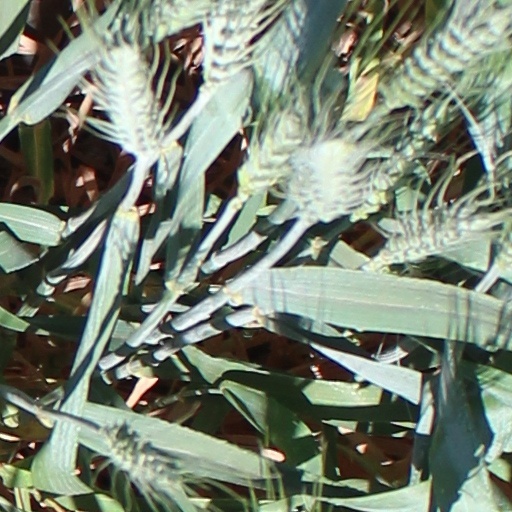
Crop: wheat